Melissa P. (film)

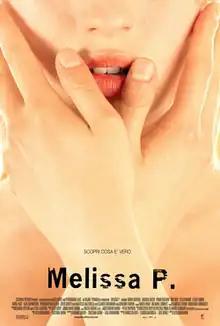
Italian theatrical release poster

Melissa P. is a 2005 erotic drama film directed by Luca Guadagnino, from a screenplay by Guadagnino, Barbara Alberti and Cristiana Farina and a screen story by Guadagnino and Farina. Based on the 2003 semi-autobiographical novel "100 colpi di spazzola prima di andare a dormire" ("One Hundred Strokes of the Brush Before Bed") by Melissa Panarello, the film stars María Valverde, Fabrizia Sacchi, Primo Reggiani, Nilo Mur, Elio Germano, Letizia Ciampa, Davide Pasti, Alba Rohrwacher, Piergiorgio Bellocchio, Giulio Berruti, Marcello Mazzarella, Claudio Santamaria, and Geraldine Chaplin.